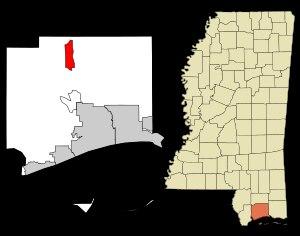
Saucier est une census-designated place située dans le comté de Harrison, dans l’État du Mississippi. Lors du recensement de 2010, sa population s’élevait à 1 342 habitants.